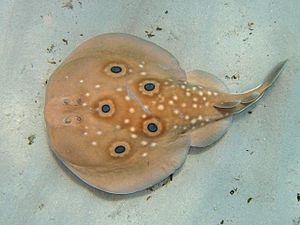
Torpedo est un genre de poissons de l'ordre des Torpediniformes qui comprend environ 22 espèces. Ce sont des poissons cartilagineux vivant près du sol, et qui ont la capacité de produire de l'électricité comme moyen de défense ou de prédation.
Les Torpedinidae constituent une famille de raies ayant une forme de torpille. Ce sont des raies électriques.